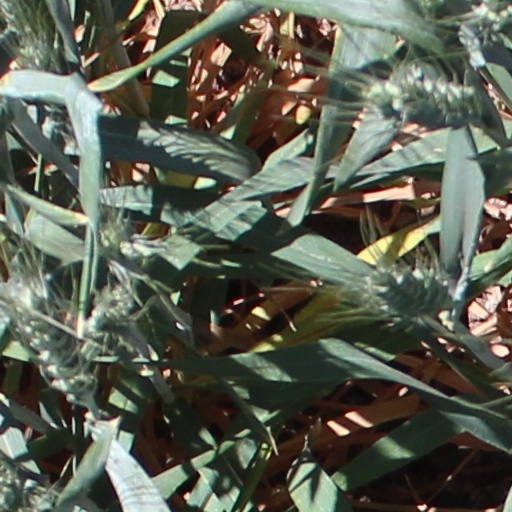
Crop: wheat